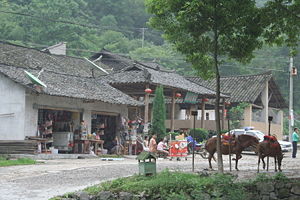
Tujia
Tujialandsby i Yichang i provinsen Hubei
Tujia er et af de 55 officielt anerkendte minoritetsfolk i Folkerepublikken Kina. De er med 8 million mennesker det sjette største folkeslag i Kina. De bor hovedsagelig i Wulingbjergene, i provinserne Hunan og Hubei og i tilstødende områder.